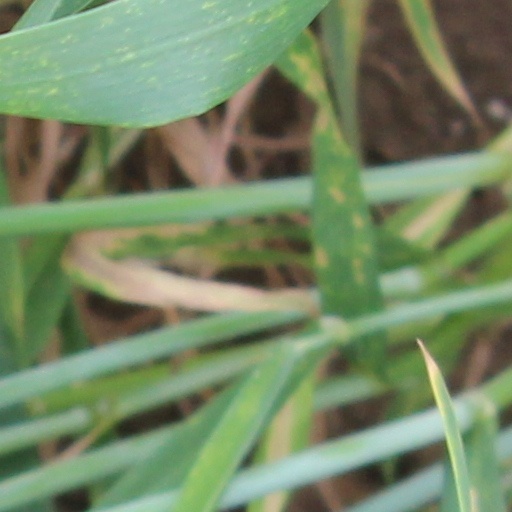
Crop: wheat